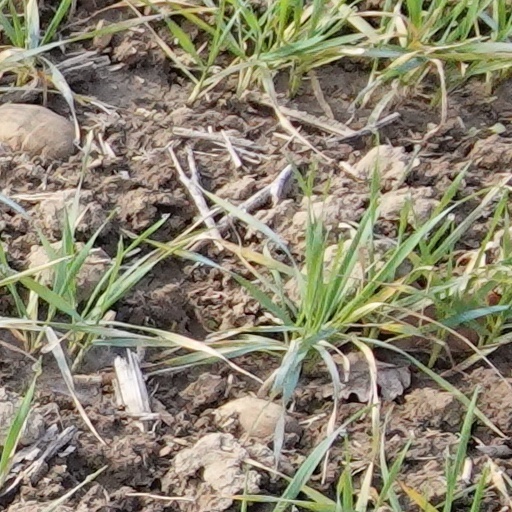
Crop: wheat